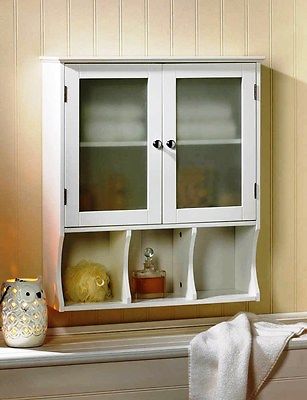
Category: cabinet